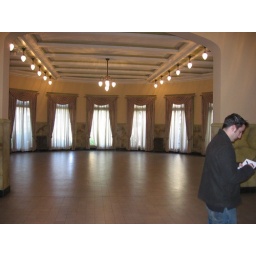
other half of ballroom...wedding party sits in front of windows and then tables for guests